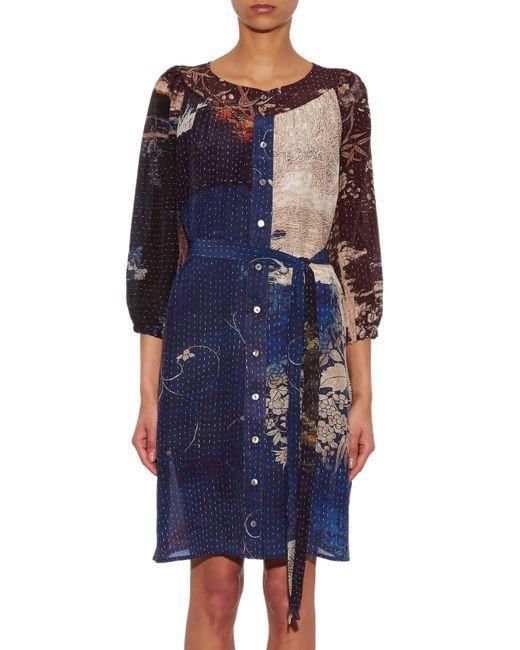
Mehrfarbiges Design langes Hemd mit Gürteldesign